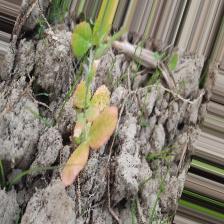
Label: Lentil Rust